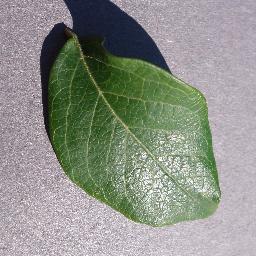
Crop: blueberry
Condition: healthy